Operation Michael

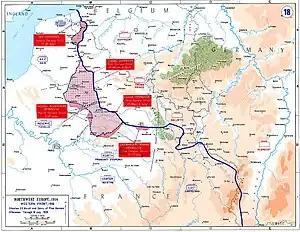

On 11 November 1917, the German High Command ("Oberste Heeresleitung, OHL") discussed what they hoped would be a decisive offensive on the Western Front the following spring. Their target was the British Expeditionary Force (BEF), commanded by Field Marshal Sir Douglas Haig, which they believed had been exhausted by the battles in 1917 at Arras, Messines, Passchendaele and Cambrai. A decision to attack was taken by General Erich Ludendorff on 21 January 1918. At the start of 1918, the German people were close to starvation and growing tired of the war. By mid-February 1918, while Germany was negotiating the Russian surrender and the Treaty of Brest-Litovsk, Ludendorff had moved nearly from the east, so that on the Western Front, Germany's troops outnumbered those of the Allied armies. Germany had and three brigades on the Western Front by 21 March, out of the German Army. There were 110 of these divisions on the front line, and 50 of them faced the smaller British front. With 31 facing the BEF, there were 67 additional divisions in reserve. 318,000 American soldiers were expected in France by May 1918, and another million were expected by August. The Germans knew that the only chance of victory was to defeat the Allies before the build-up of the American Expeditionary Force (AEF) was complete.